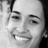
Emotion: happy